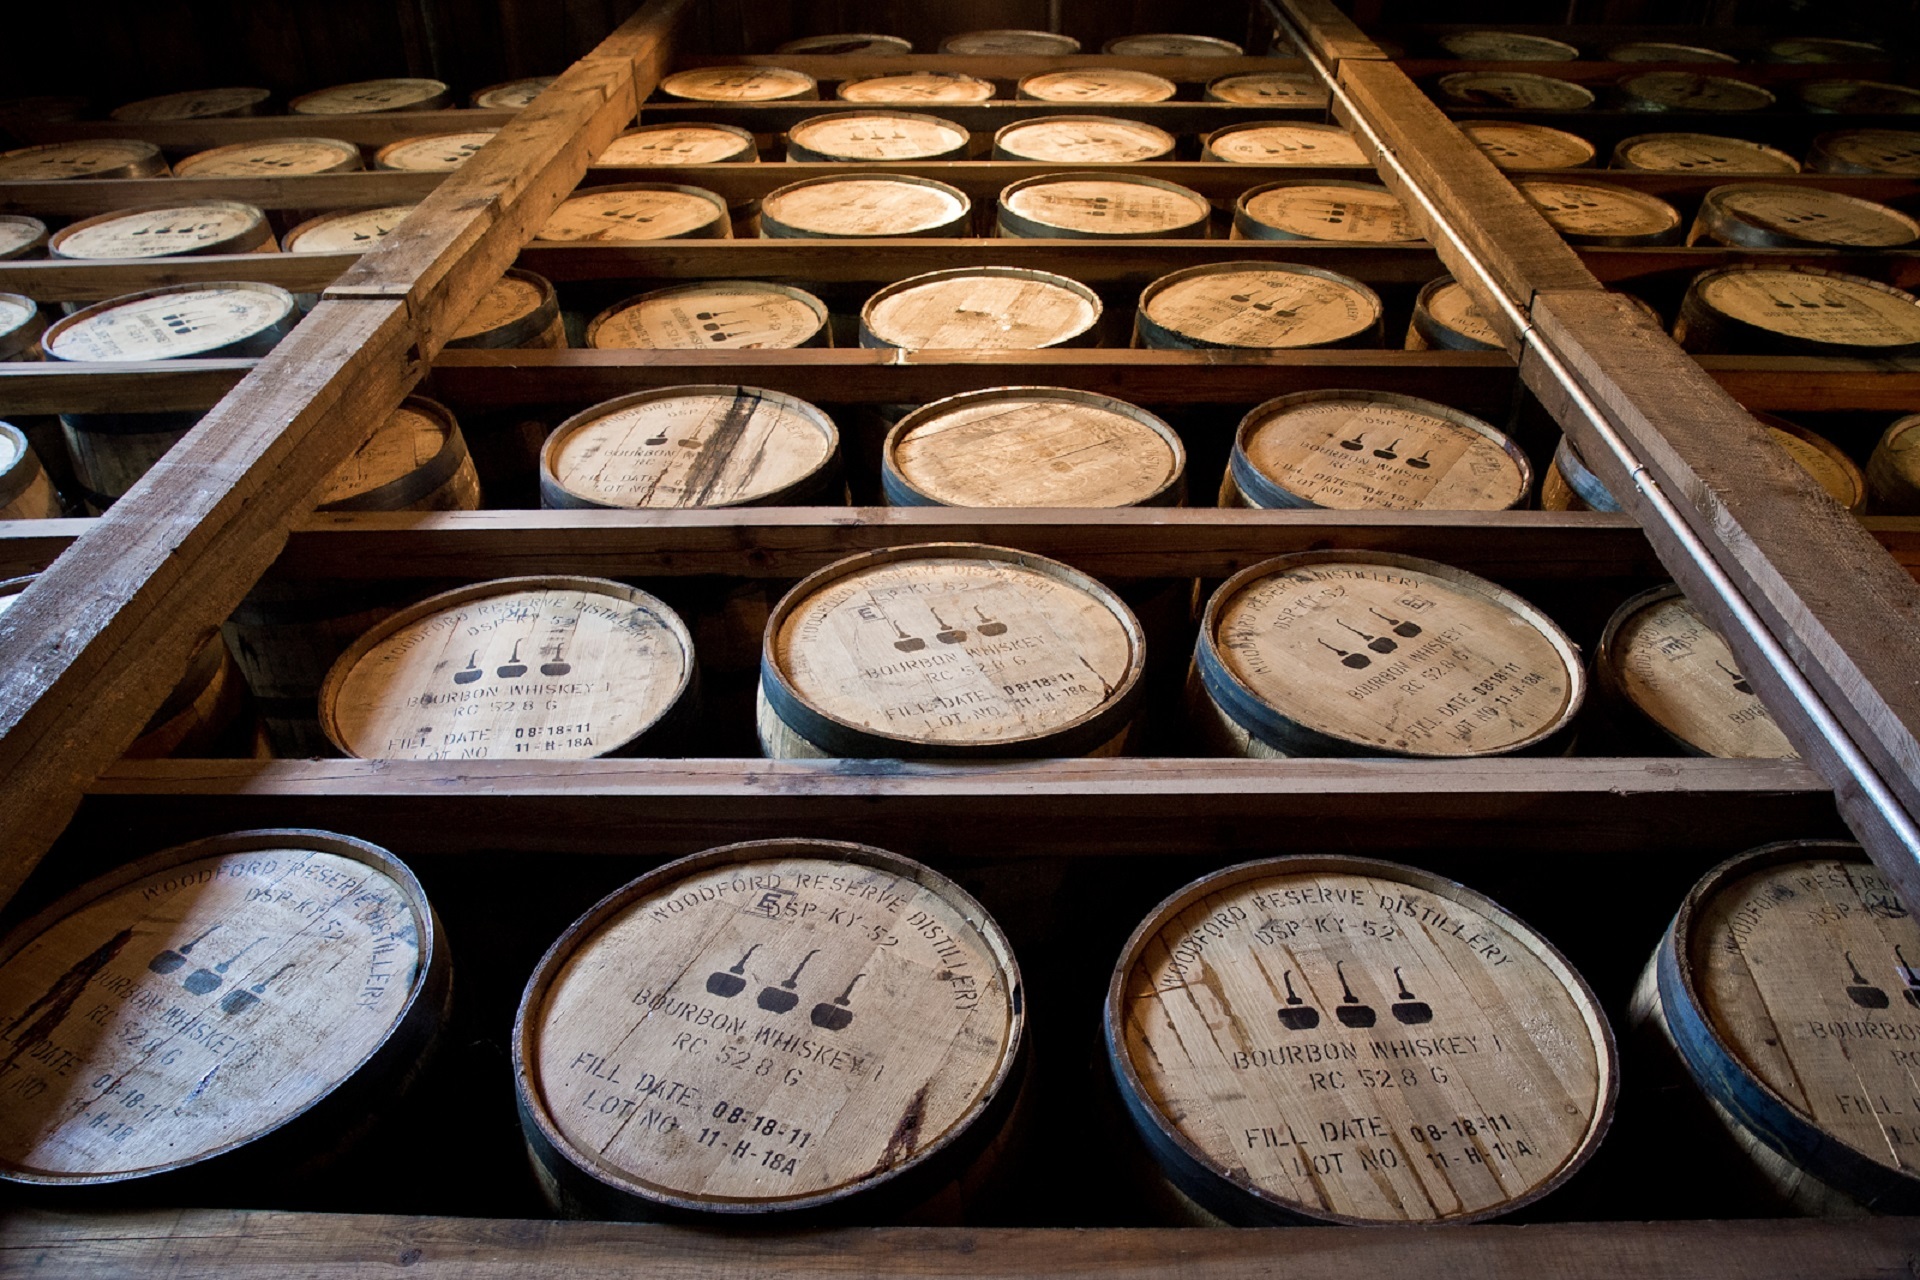
wood, food, drink, baking, liquor, whiskey, aging, bourbon, man made object, adult beverage, distillery barrels, wooden kegs